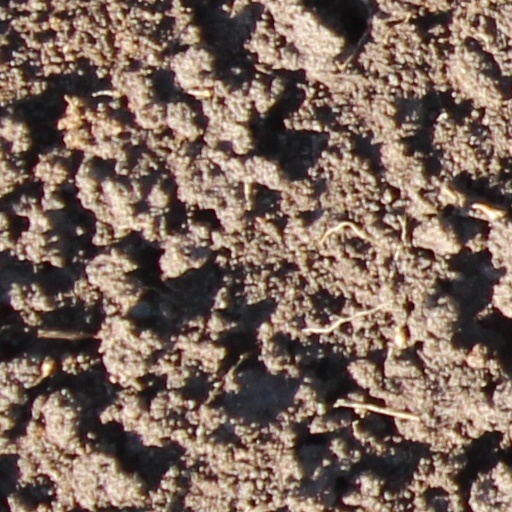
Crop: wheat